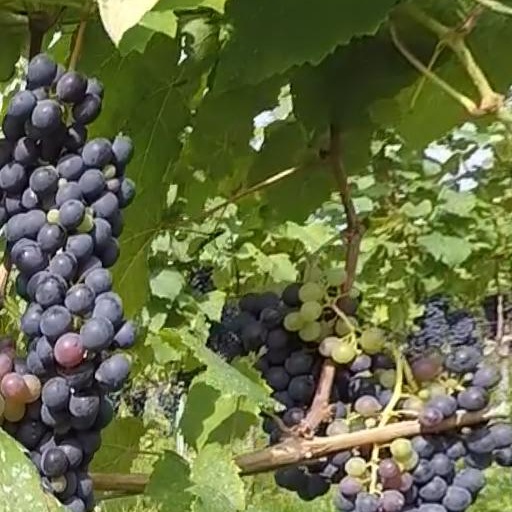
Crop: grape